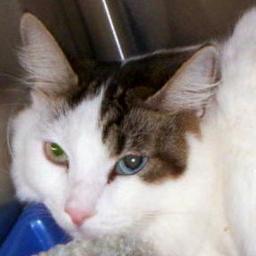
Animal: cats